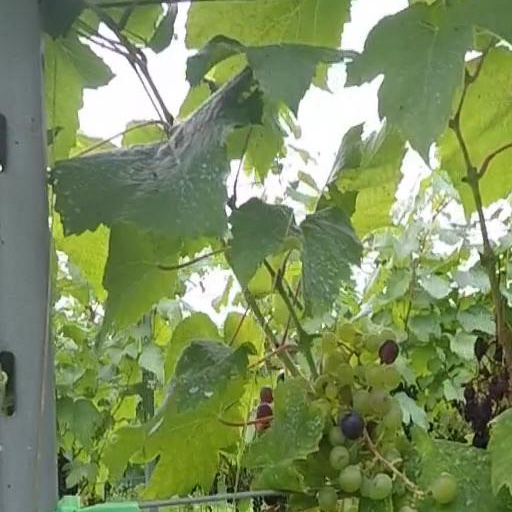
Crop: grape